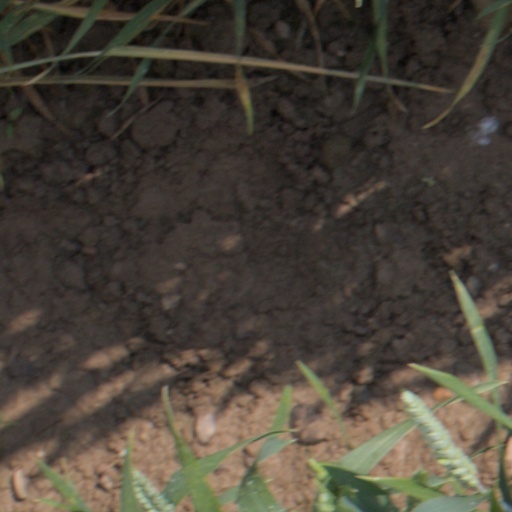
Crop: wheat